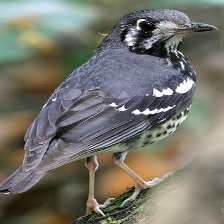
Species: ASHY THRUSHBIRD
Scientific name: GEOKICHLA CINEREA